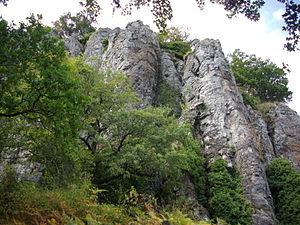
Formation géologique de phonolites, dite Orgues de Bort à Bort-les-Orgues (Corrèze, France)
Le Limousin est une ancienne région administrative, issue d'une région historique et culturelle française et qui était composée des trois départements de la Corrèze, de la Creuse et de la Haute-Vienne. Elle est située en totalité dans la partie nord-ouest du Massif central. Ses habitants sont appelés les Limousins. En limousin elle se nomme Lemosin.